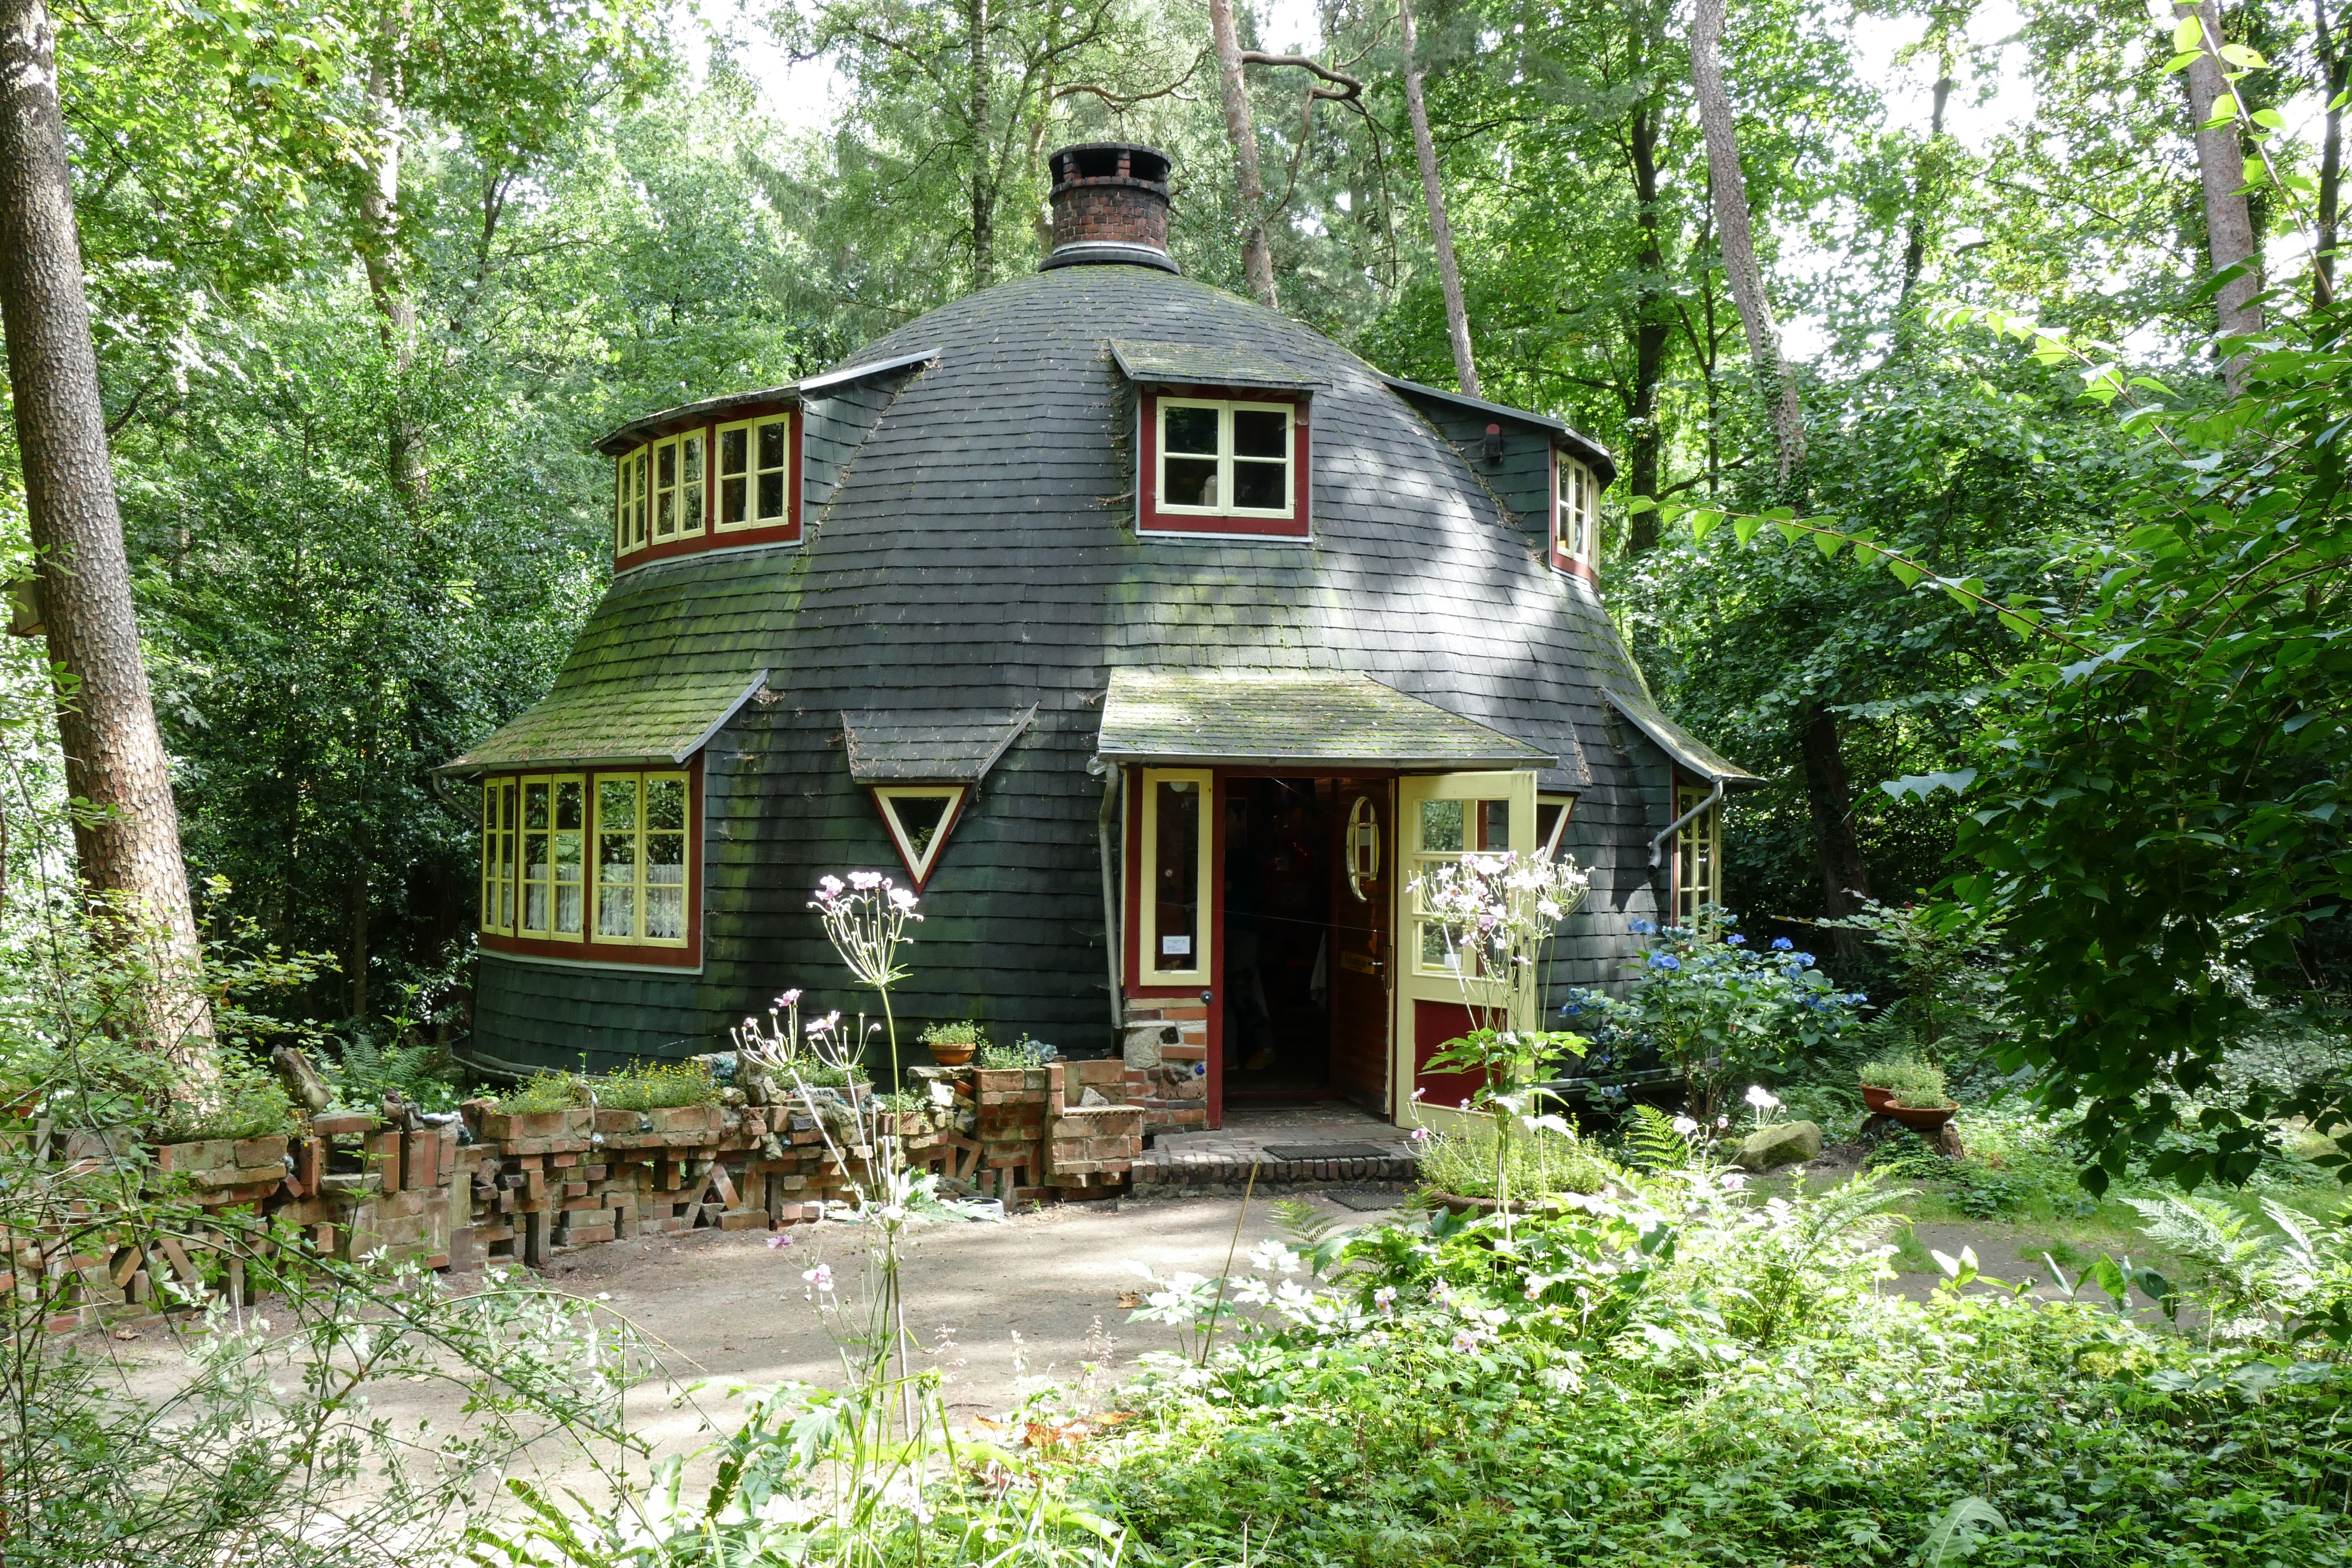
forest, architecture, house, building, home, shed, hut, jungle, museum, cottage, backyard, garden, places of interest, farmhouse, estate, woodland, log cabin, yard, rural area, cheese cover, worpswede